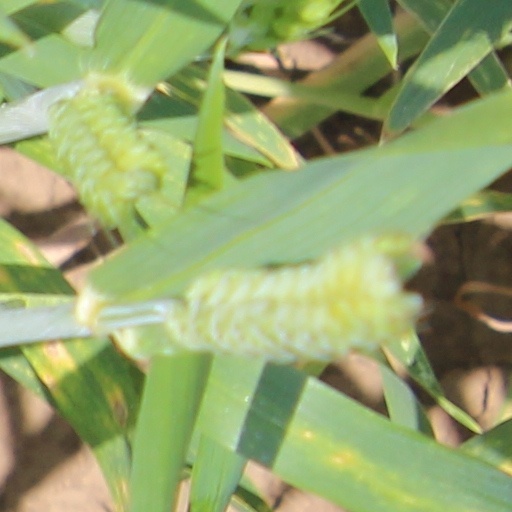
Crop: wheat